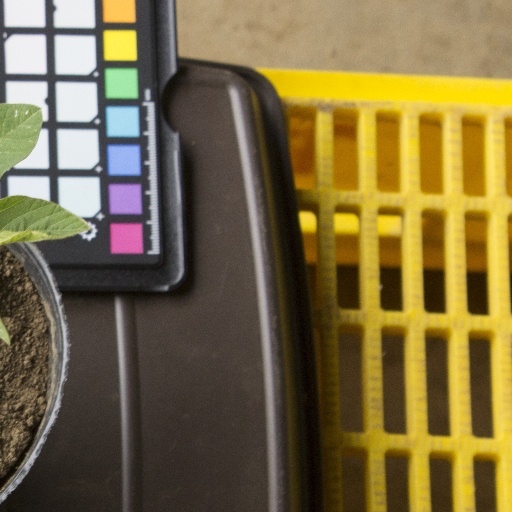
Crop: soybean